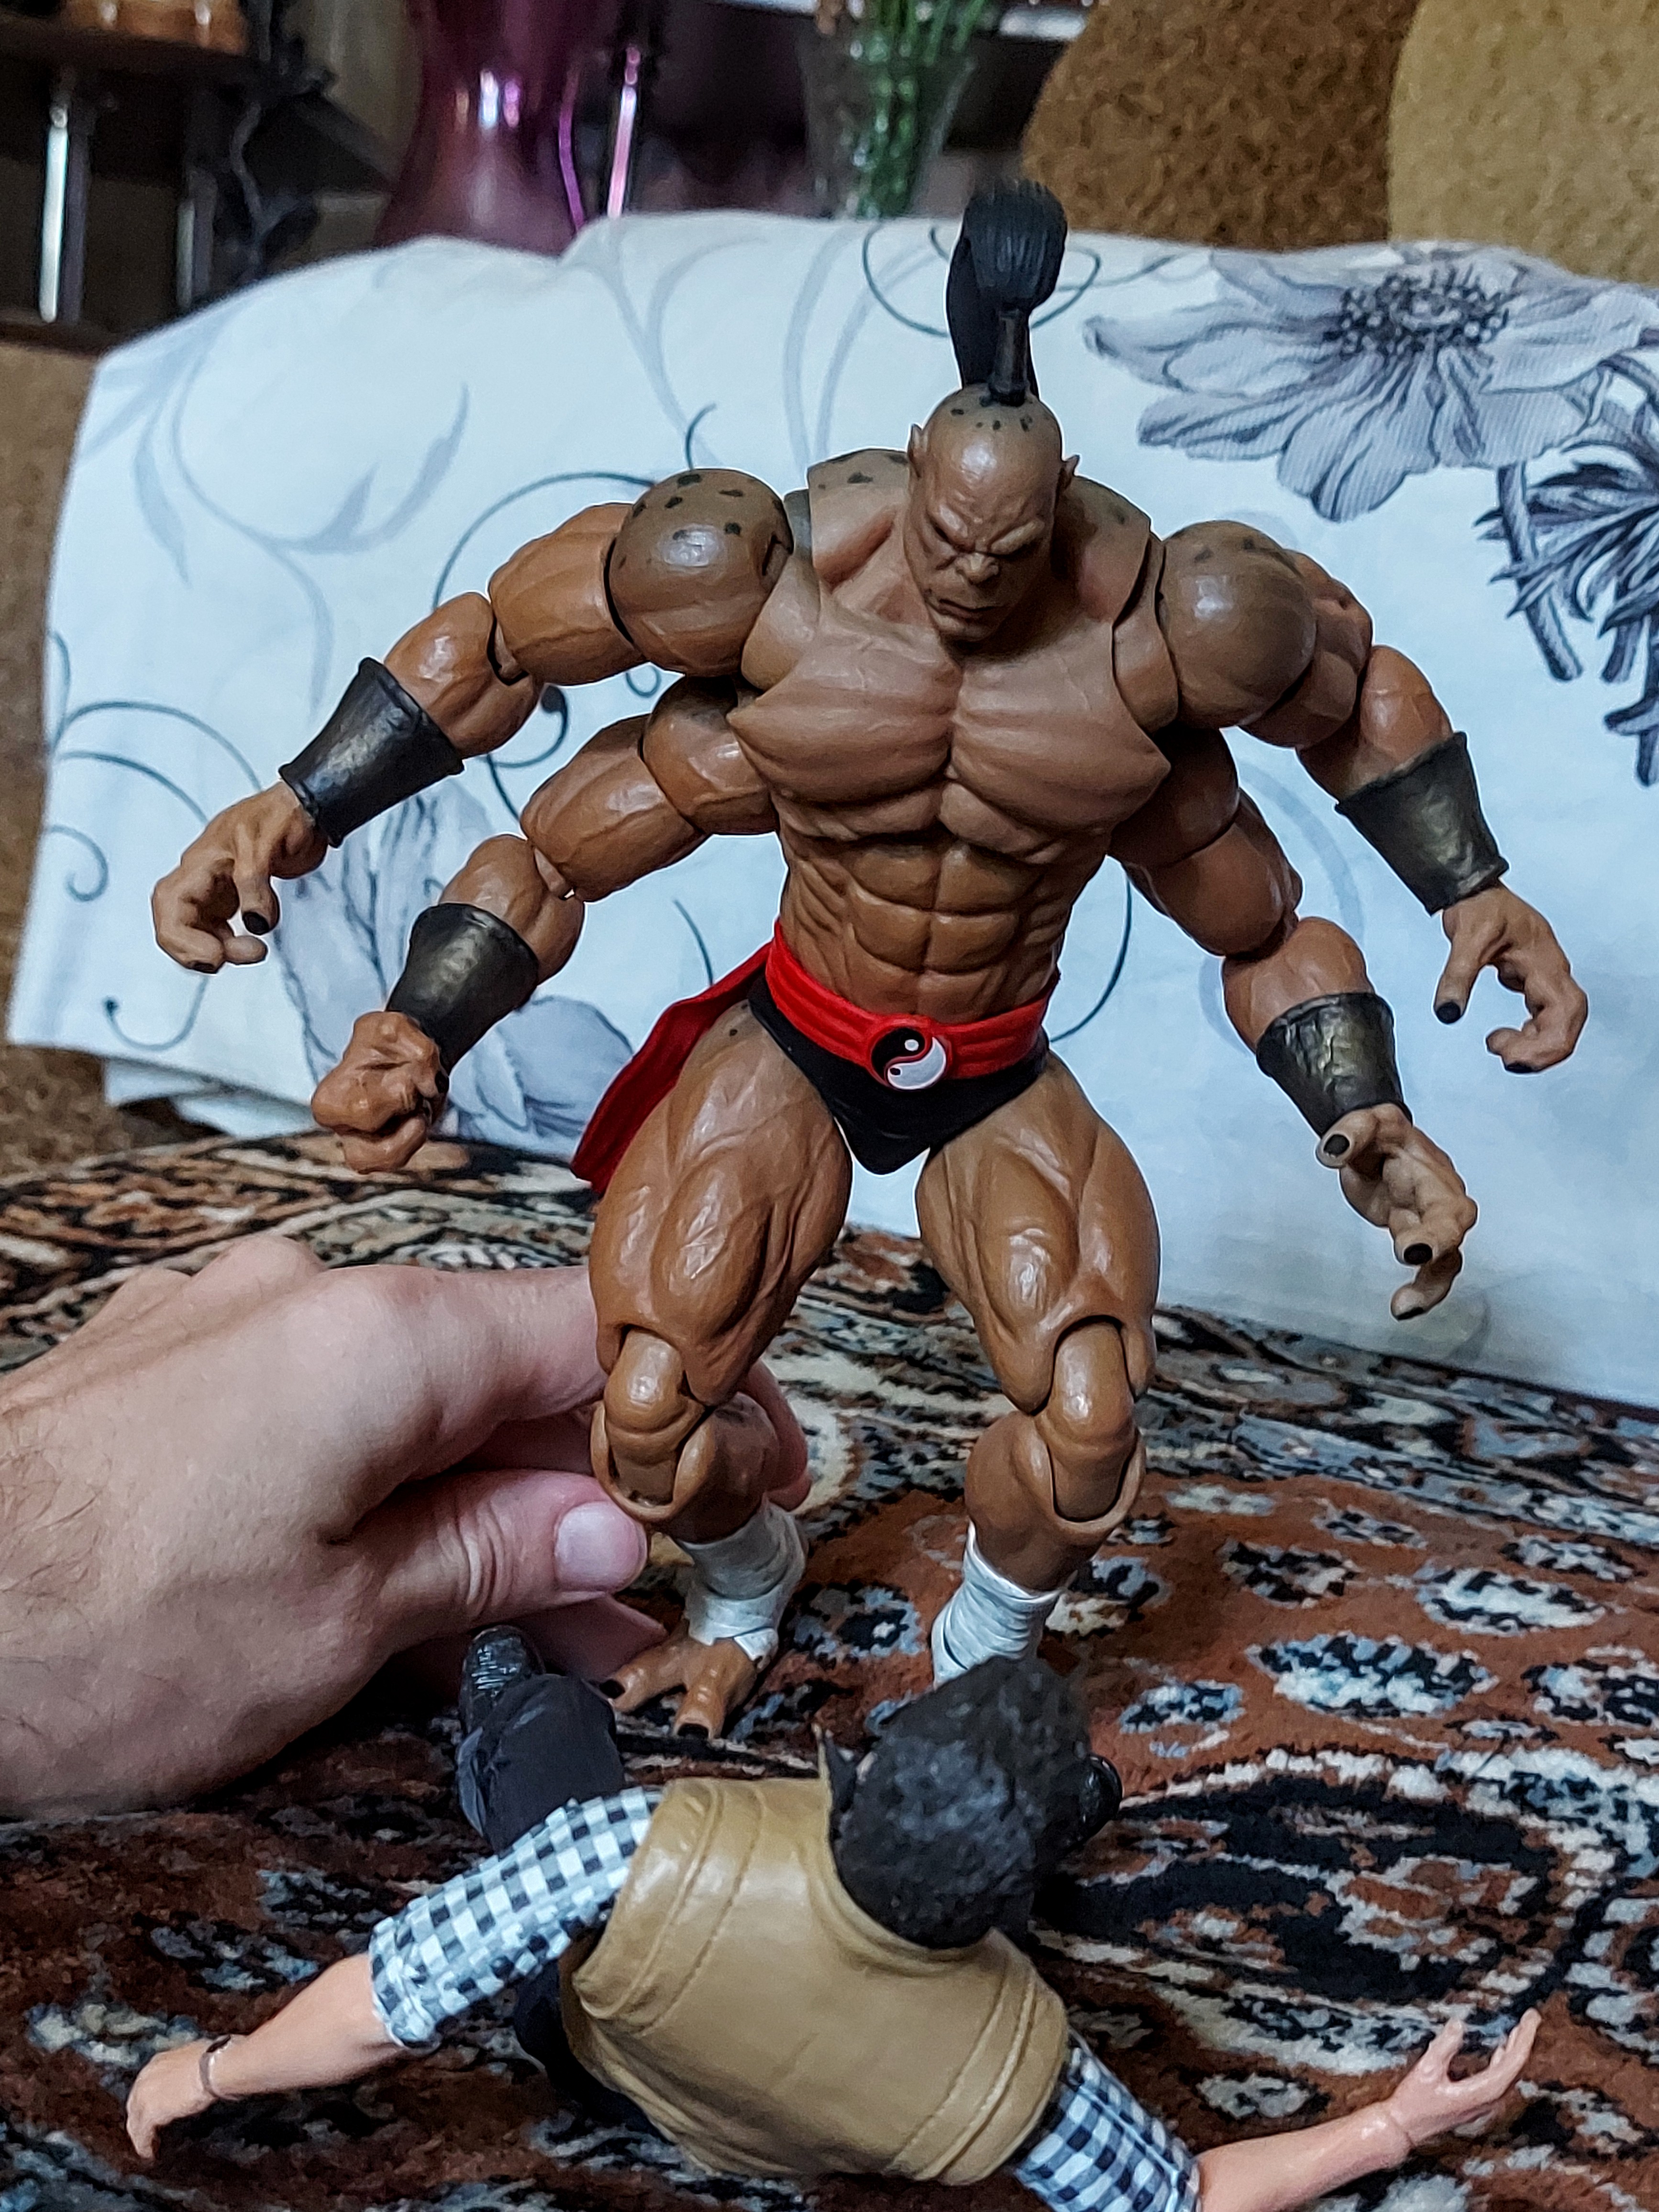
Shokan, storm, collectibles, warrior, fighter, action, figure, shorts, combat sport, chest, art, cartoon, contact sport, striking combat sports, Barechested, toy, bodybuilder, wrestling, event, sports, action figure, metal, thigh, fictional character, competition event, underpants, flesh, fiction, collectable, bodybuilding, individual sports, wrestler, mythology